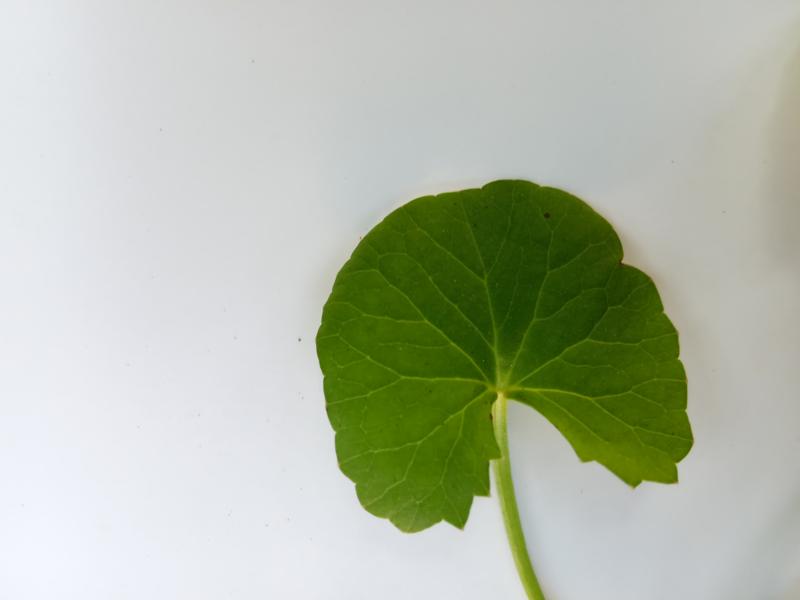
Weed species: Centella asiatica